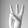
ASL letter: W